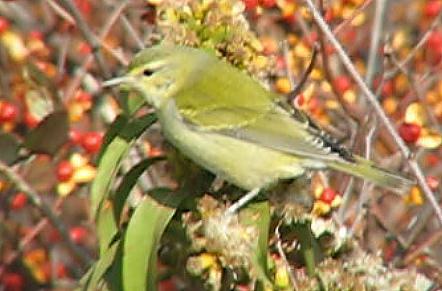
A photo of a tennessee warbler